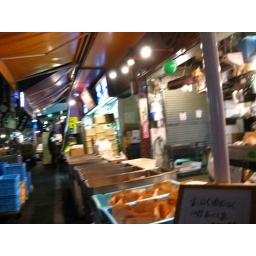
the biggest fish market in japan